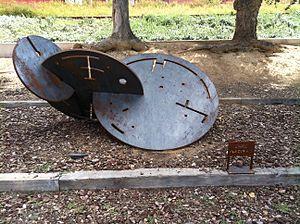
Enric Pladevall est un sculpteur catalan né à Vic en 1951.